Ancient astronauts

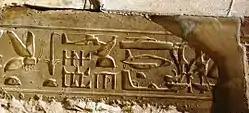
The so-called "Helicopter hieroglyphs", at Abydos, Egypt.

Erich von Däniken was a leading proponent of this hypothesis in the late 1960s and early 1970s, gaining a large audience through the 1968 publication of his best-selling book "Chariots of the Gods?" and its sequels.